Sleep in fish

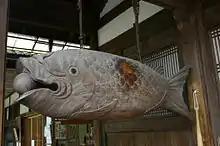
Traditionally Mahayana Buddhists believed fish never sleep, and fish became a symbol of wakefulness. Pictured is a hollow slit drum called a wooden fish or Chinese temple block. These are used when chanting sutras to keep the rhythm and remind practitioners to remain alert.

Many pelagic fish species, such as bluefish, Atlantic mackerel, tuna, bonito, and some sharks, swim continuously and do not show signs, behavioural or otherwise, of sleep. It has been argued that one function of sleep is to allow the brain to consolidate into memory the things it has learned during the animal's normal period of activity. The brain might not be able to do this while still assailed by new stimuli and new information to process. Therefore, the role of sleep would be to periodically shut down sensory input to allow the brain to form memories. Pelagic species swim in an open-water environment wherein novel stimuli is uncommon. In such species, the sensory input is so low that memory formation could take place even if the fish keeps on moving (a repetitive activity) and does not fall asleep in the traditional sense of the word.